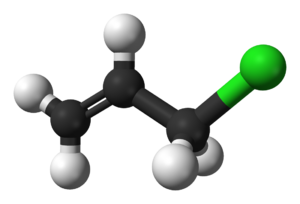
Le chlorure d'allyle ou chlorure allylique ou encore 3-chloroprop-1-ène est le composé organique de formule semi-développée CH₂=CH–CH₂Cl. Il présente un groupe alcène ou allylique à côté d'un groupe chlorométhyle. Cet haloalcène liquide et incolore est quasiment insoluble dans l'eau mais est soluble dans la plupart des solvants organiques courants. Il est principalement converti en épichlorohydrine qui est utilisée dans la production de résines, plastiques, explosifs.